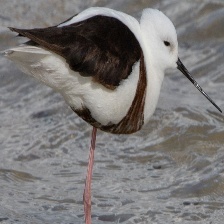
Species: BANDED STILT
Scientific name: CLADORHYNCHUS LEUCOCEPHALUS